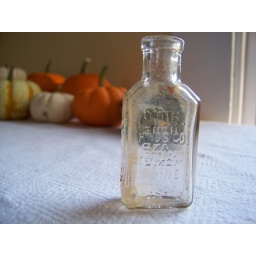
Found in a little box of teeny bottles at a yard sale.